Julius D. Rhodes

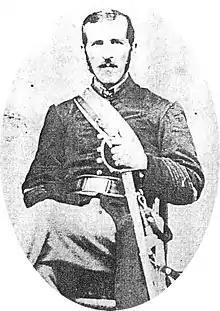
Rhodes in 1865

Julius Dexter Rhodes (1 October 1841 – 19 February 1906) was a sergeant major in the United States Army who was awarded the Medal of Honor for gallantry during the American Civil War. After having his horse shot from under him at the Battle of Throughfare Gap, he helped the 105th New York Volunteers advance on the enemy line. He was later wounded while fighting in the Second Battle of Bull Run. He was awarded the Medal of Honor on 9 March 1887.